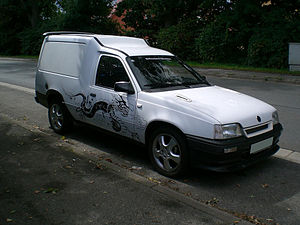
Opel Kadett / Kadett E / Combo
Opel (Kadett) Combo
Opel Kadett var en bilmodel fra den tyske bilfabrikant Opel. Modelbetegnelsen var i brug fra 1937 til 1940 og fra 1962 til 1992.